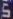
Number: 5